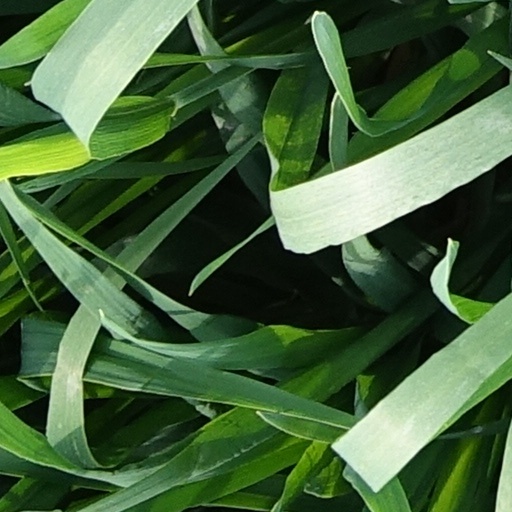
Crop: wheat